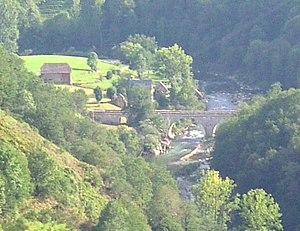
Pomayrols est une commune française, située dans le département de l'Aveyron en région Occitanie.